GeForce FX series

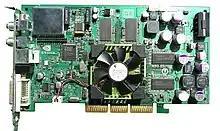
Personal Cinema FX 5700

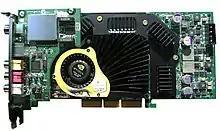
Personal Cinema FX 5900 Ultra

Nvidia's initial release, the GeForce FX 5800, was intended as a high-end part. At the time, there were no GeForce FX products for the other segments of the market. The GeForce 4 MX continued in its role as the budget video card and the older GeForce 4 Ti cards filled in the mid-range.